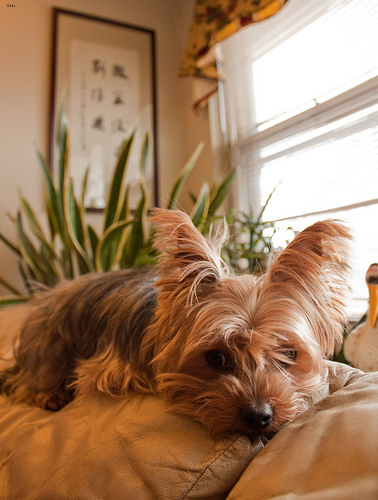
Animal: dog
Breed: yorkshire_terrier